Oklahoma City bombing

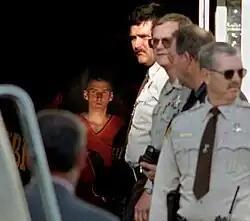
McVeigh about to exit the Perry, Oklahoma, courthouse on April 21, 1995

At 9:02 a.m. (14:02 UTC), the Ryder truck, containing over of ammonium nitrate fertilizer, nitromethane, and diesel fuel mixture, detonated in front of the north side of the nine-story Alfred P. Murrah Federal Building. In total, 168 people were killed and hundreds more injured. One-third of the building was destroyed by the explosion, which created a , crater on NW 5th Street next to the building. The blast destroyed or damaged 324 buildings within a four-block radius, and shattered glass in 258 nearby buildings. The broken glass alone accounted for five percent of the death total and 69 percent of the injuries outside the Murrah Federal Building. The blast destroyed or burned 86 cars around the site. The destruction of the buildings left several hundred people homeless and shut down several offices in downtown Oklahoma City. The explosion was estimated to have caused at least $652 million worth of damage.